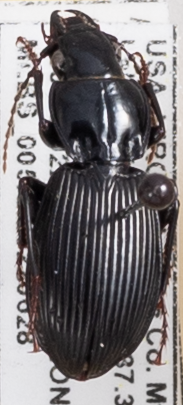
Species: Pterostichus coracinus
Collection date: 2022-06-28 04:00:00
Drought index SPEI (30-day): -0.616
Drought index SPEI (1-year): -0.922
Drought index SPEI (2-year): -0.46